Bonifacio Bembo

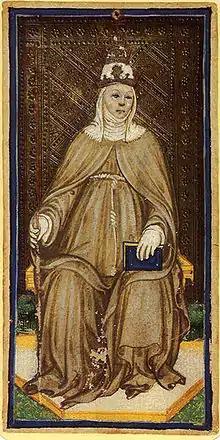
The Popess tarot card from the Visconti-Sforza deck drawn and painted by Bonifacio Bembo.

Upon the succession of Galeazzo Maria Sforza in 1466, Bembo's work for the Sforza family increased. In 1468 the Sforzas sent him to Pavia where he worked for three years. While there, he painted secular decorations depicting the Duke and Duchess hunting and dining. In the summer of 1472 he began to work on a votive chapel of St Mary outside Vigevano with Leonard Ponzoni at the behest of Galeazzo Sforza.